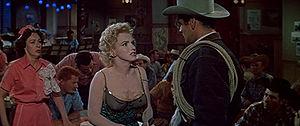
Eileen Heckart est une actrice américaine de cinéma, née le 29 mars 1919 à Columbus États-Unis et morte le 31 décembre 2001 à Norwalk des suites d'un cancer. Elle fait l'essentiel de sa carrière à la télévision. Elle est au générique de Gunsmoke et de Alfred Hitchcock présente en 1955, de Le Fugitif en 1963, de Les Rues de San Francisco en 1972 et de La Petite Maison dans la prairie en 1974.